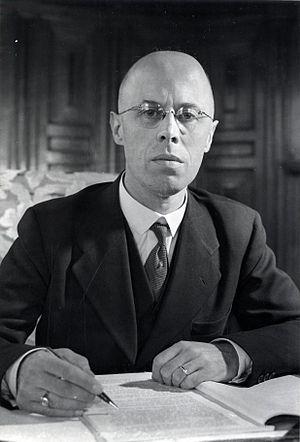
Louis Beel, né le 12 avril 1902 à Ruremonde et mort le 11 février 1977 à Utrecht, est un homme d'État néerlandais, membre du Parti populaire catholique. Il est notamment Premier ministre des Pays-Bas par deux fois du 3 juillet 1946 au 7 août 1948 et du 22 décembre 1958 au 19 mai 1959, ainsi que gouverneur général des Indes néerlandaises du 29 octobre 1948 au 18 mai 1949.
Les élections législatives néerlandaises de 1946 se tiennent le 17 mai 1946 pour élire les 100 membres de la Seconde Chambre des États généraux.
Cet article dresse la liste des chefs du gouvernement néerlandais.